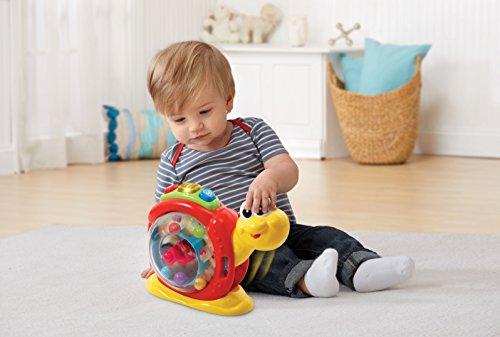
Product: VTech Pop-a-Balls Pop & Play Snail
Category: Toys & Games | Baby & Toddler Toys
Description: Press the adorable snail's head down and the inside of his shell will spin the balls into motion demonstrating cause and effect relationships.
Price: $14.99
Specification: ProductDimensions:4.1x10.6x8.5inches|ItemWeight:12.2ounces|ShippingWeight:12.2ounces(Viewshippingratesandpolicies)|DomesticShipping:ItemcanbeshippedwithinU.S.|InternationalShipping:ThisitemcanbeshippedtoselectcountriesoutsideoftheU.S.LearnMore|ASIN:B06VTRB7CG|Itemmodelnumber:80-502400|Manufacturerrecommendedage:3month-3years|Batteries:2AAAbatteriesrequired.